Inhalant

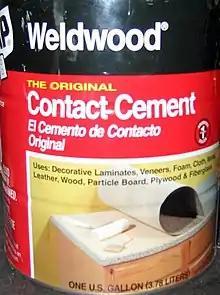
Contact cement, a fast-drying glue, is widely used as an inhalant, as it typically contains solvents such as toluene which vaporize at room temperature.

Until the early 1990s, the most common solvents that were used for the ink in permanent markers were toluene and xylene. These two substances are both harmful and characterized by a very strong smell. Today, the ink is usually made on the basis of alcohols (e.g. 1-Propanol, 1-butanol, diacetone alcohol and cresols).